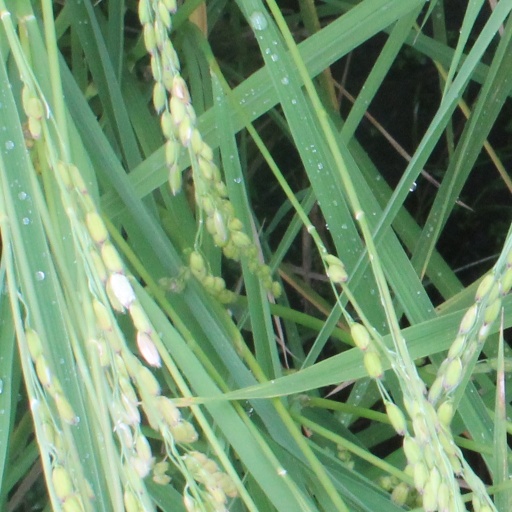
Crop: rice